Kikitsu Station

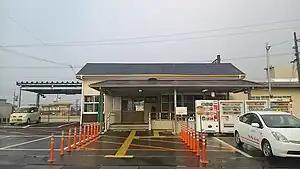
Kikitsu Station in 2015

is a passenger railway station located in the city of Isahaya, Nagasaki Prefecture, Japan. It is operated by JR Kyushu. From here, in the direction of Nagasaki, Nagasaki Main Line splits into the "new line" (inland route via ) and the "old line" (coastal route via ).